Júlio Kuntz

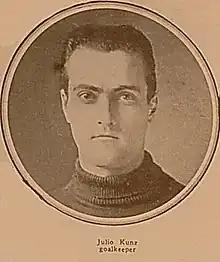

Júlio Kuntz (3 September 1897 – 19 August 1938) was a Brazilian footballer. He played in ten matches for the Brazil national football team from 1920 to 1922. He was also part of Brazil's squad for the 1920 South American Championship.